Karishma – The Miracles of Destiny

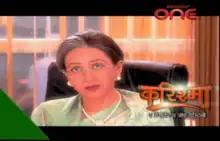

Karishma – The Miracles Of Destiny is an Indian television serial which was first broadcast on Sahara One on 25 August 2003 and lasted over 262 episodes ending in October 2004. It starred Karisma Kapoor, Sanjay Kapoor, Arbaaz Khan, Arshad Warsi, Vikas Bhalla, Jugal Hansraj, and Ayub Khan. Created by Akashdeep Sabir, it was written by Sachin Bhowmick and directed by Anurag Basu. The title song was composed by Anu Malik and sung by Sonu Nigam and Sapna Mukherjee.